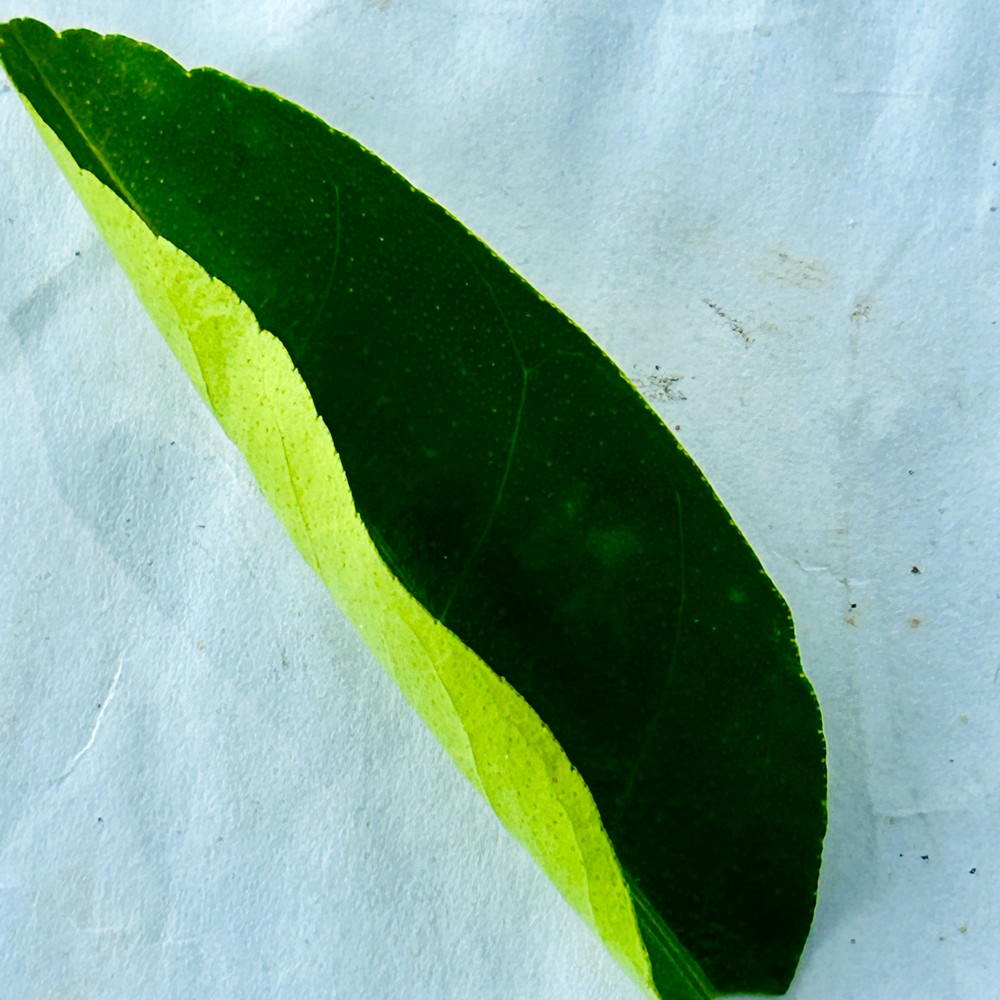
Label: Healthy Leaf